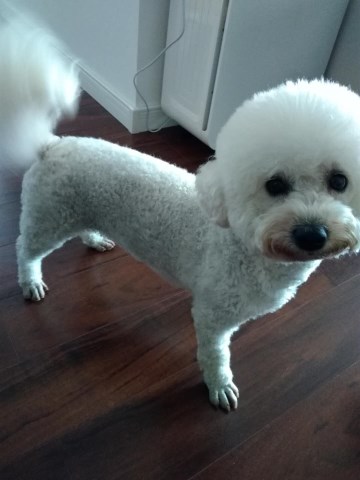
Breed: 3083-n000117-Bichon_Frise